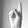
ASL letter: K